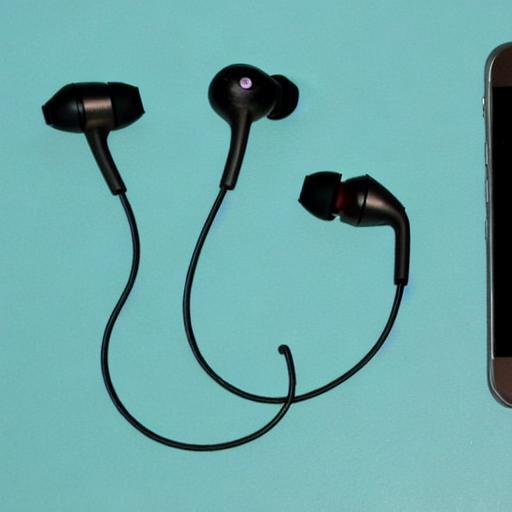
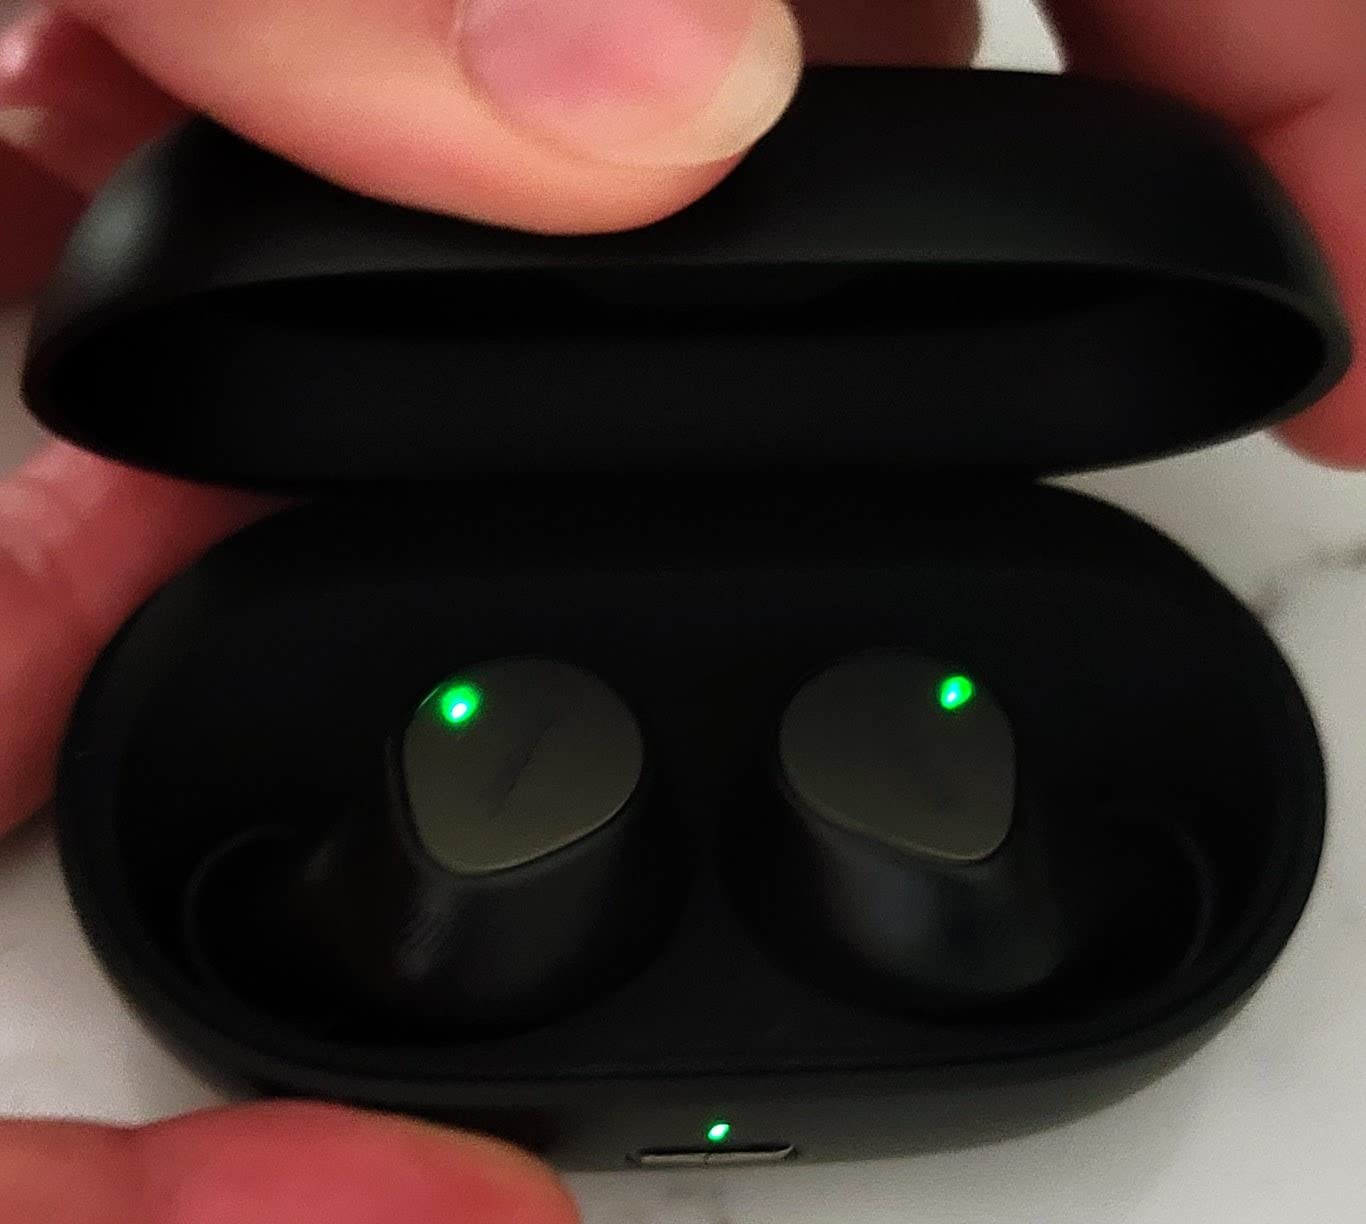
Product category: earbuds
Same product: no